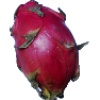
Label: Pitahaya Red 1